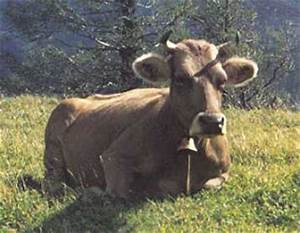
Label: mucca